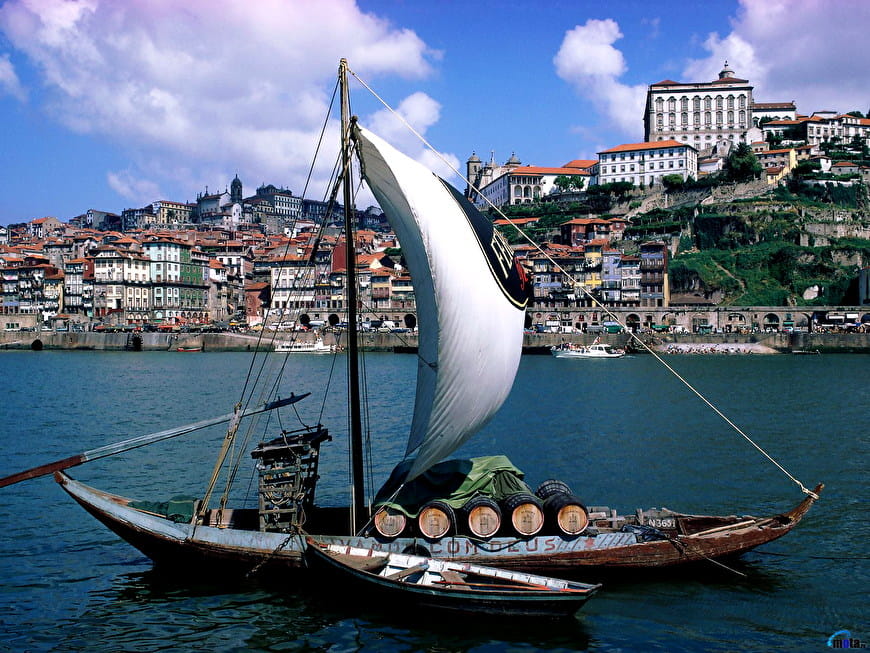
Vehicle type: Ships